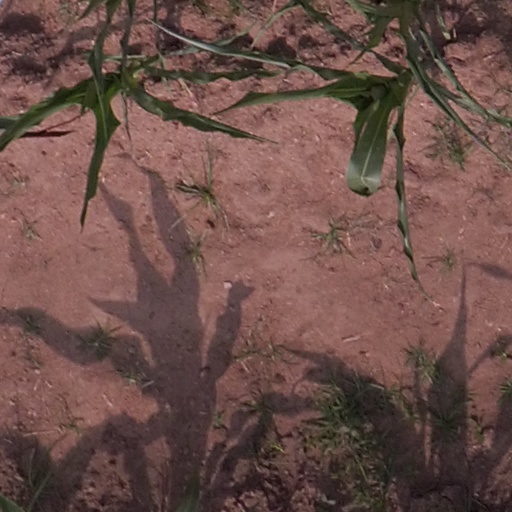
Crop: maize; corn